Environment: real
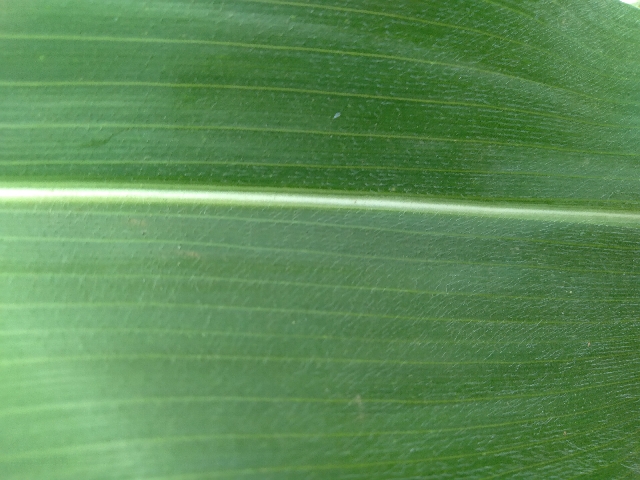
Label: healthy